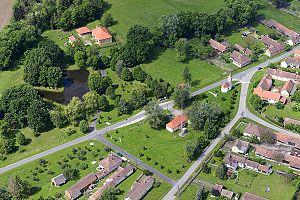
Zalaszombatfa est un village et une commune du comitat de Zala en Hongrie.